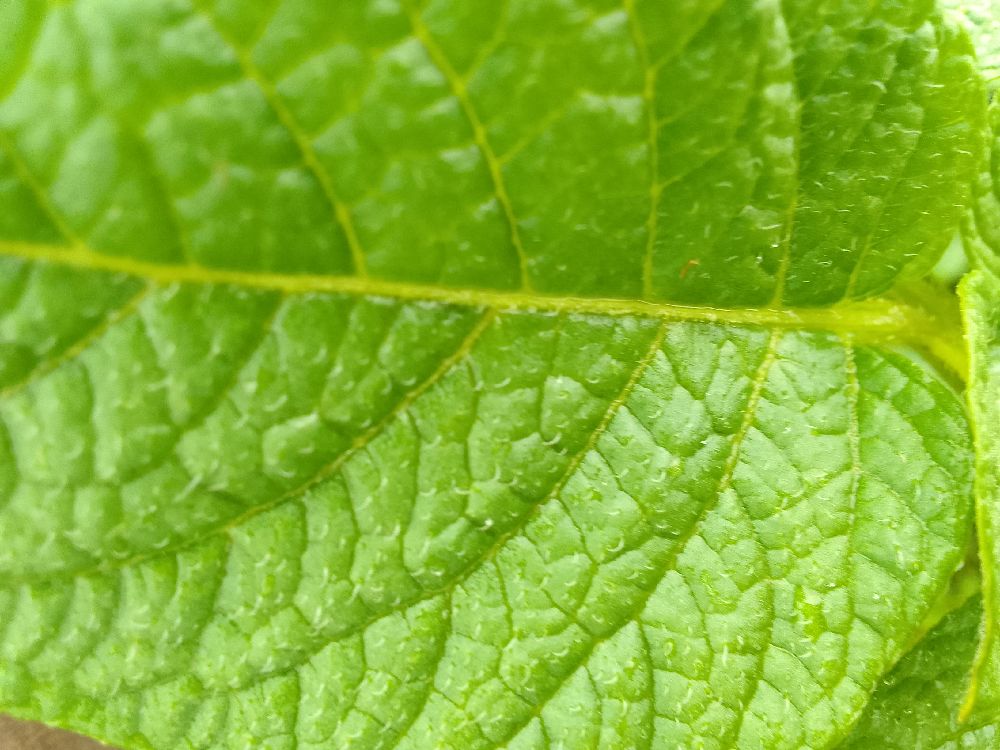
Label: Healthy